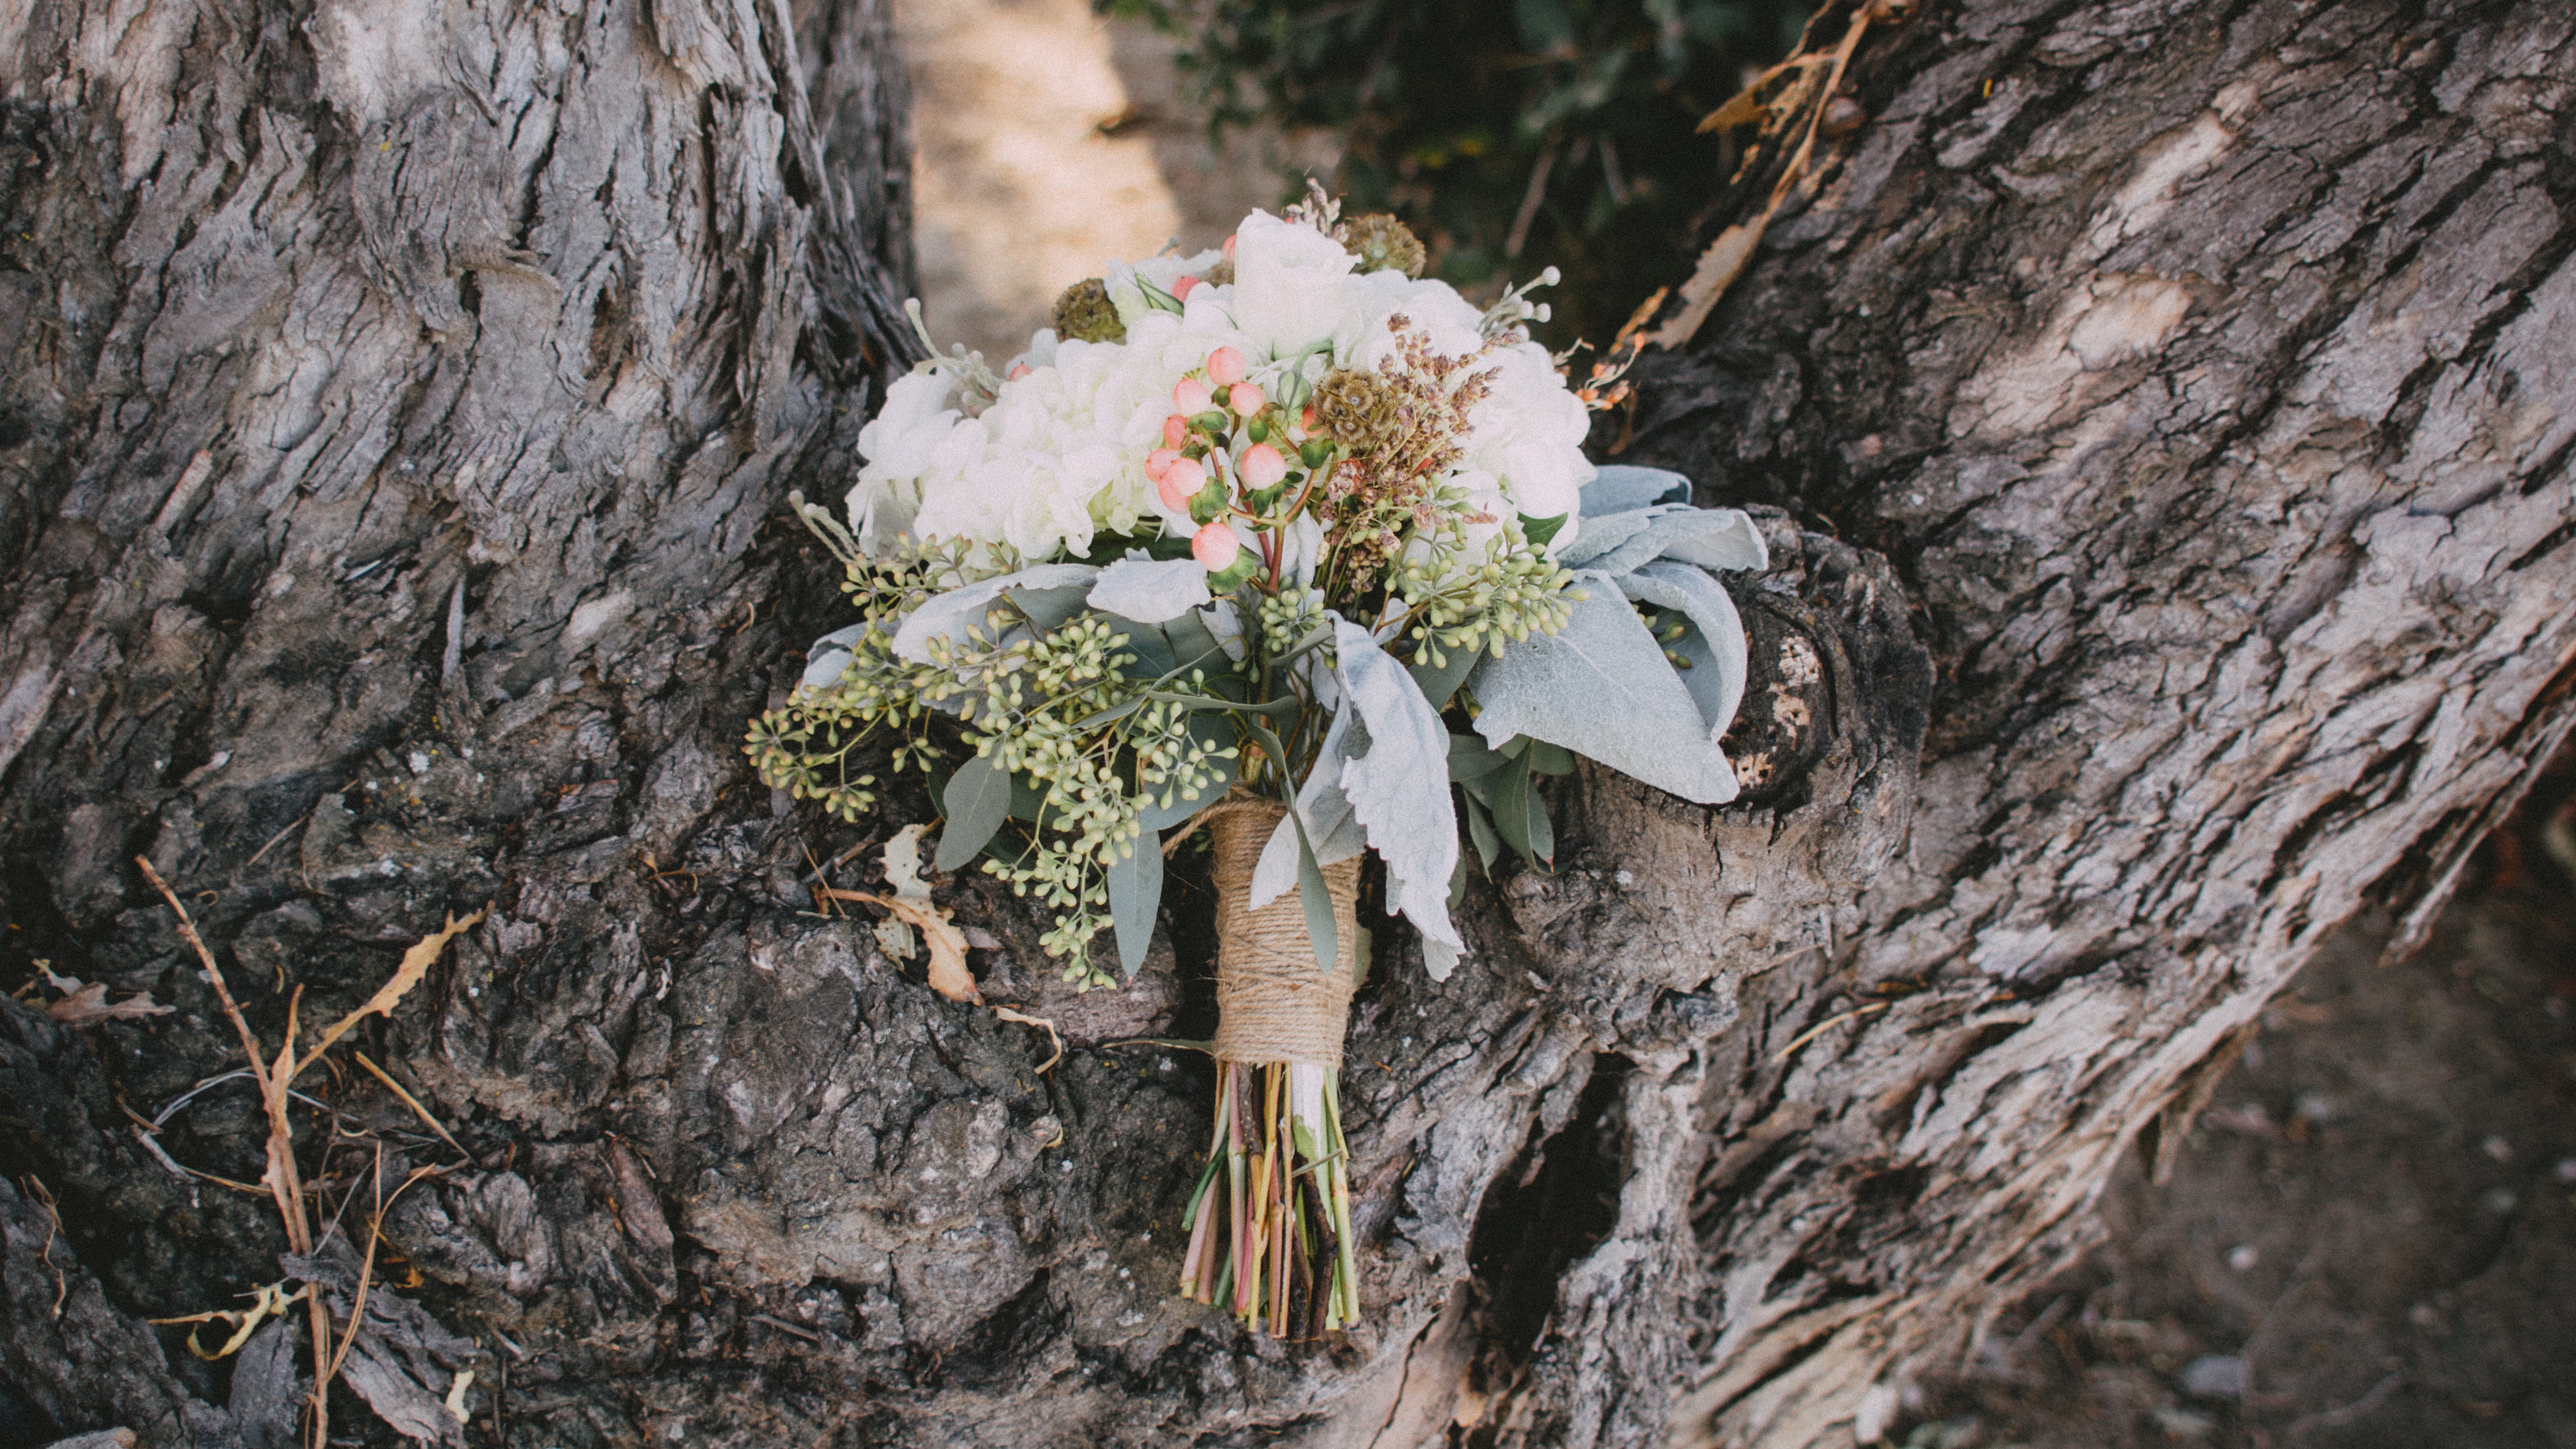
tree, nature, forest, branch, blossom, plant, leaf, flower, trunk, floral, wildlife, bouquet, spring, green, autumn, soil, botany, flora, season, fauna, wildflower, shrub, woodland, woody plant, land plant